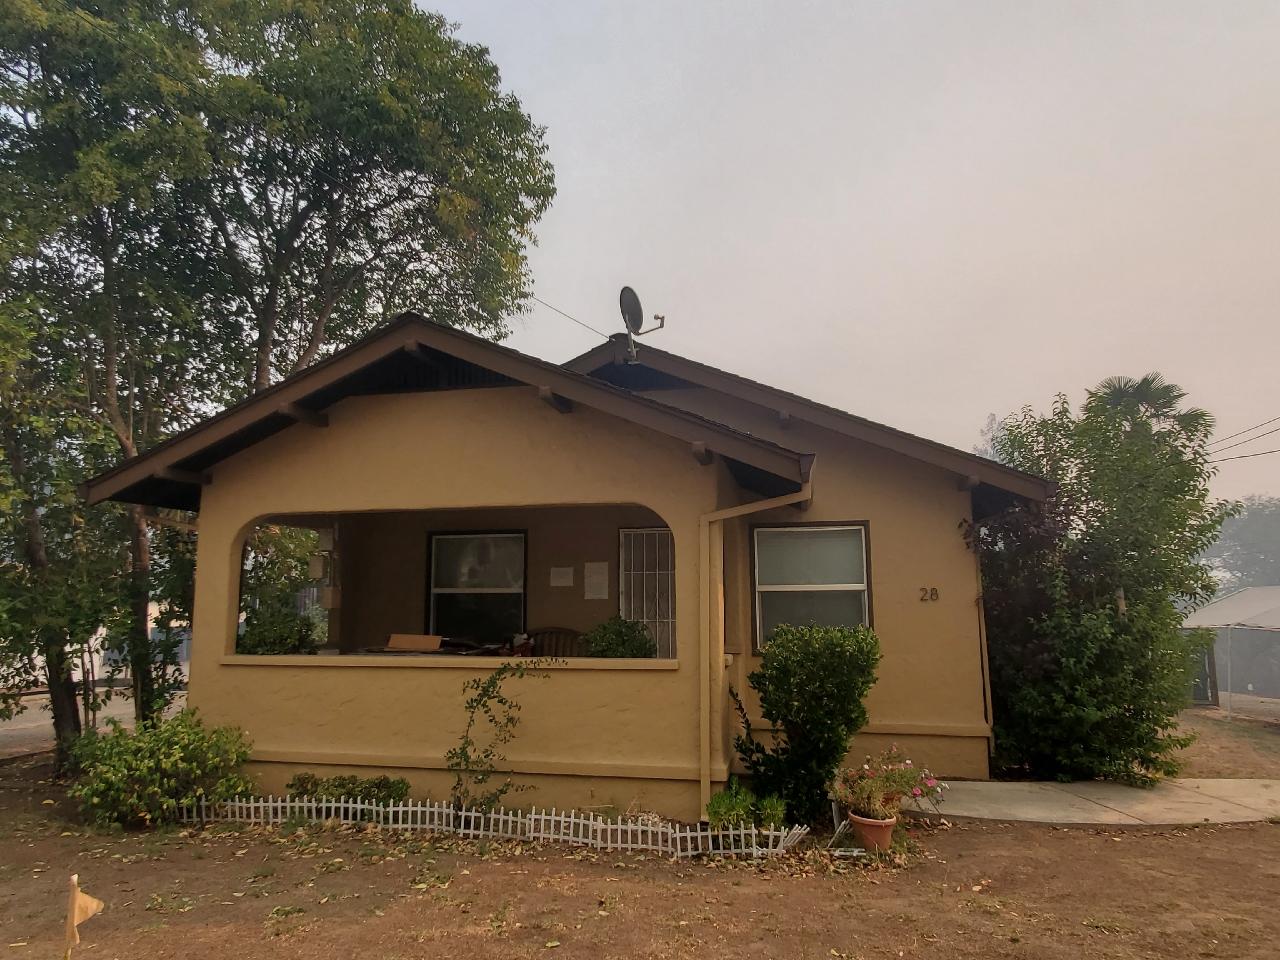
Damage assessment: no_damage